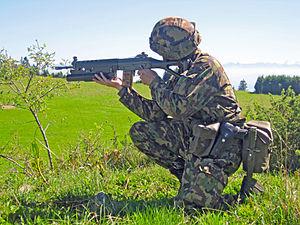
Les équipements de l'Armée suisse, rassemblent différentes sortes de véhicules, des chars de combat, des véhicules de transport de troupe ainsi que des hélicoptères de transport et des avions de combat en service dans les Forces terrestres ou les Forces aériennes.